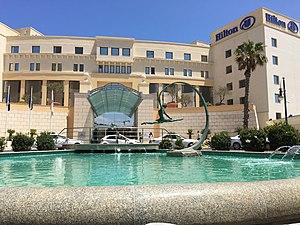
Hôtel Hilton Paceville
Située à l'est de San Ġiljan, Paceville est le nom donné à un quartier située entre Spinola Bay et St George's Bay, contenant un nombre très important de bars, pubs, restaurants et boites de nuits, hôtels et est considérée comme la capitale de la vie nocturne maltaise. Il y a au moins 20 nightclubs à Paceville.